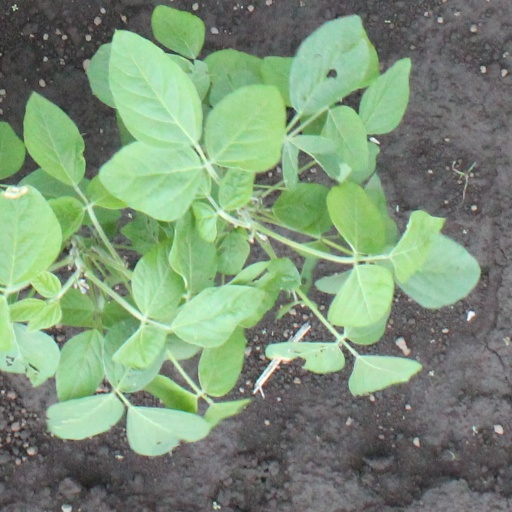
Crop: soybean